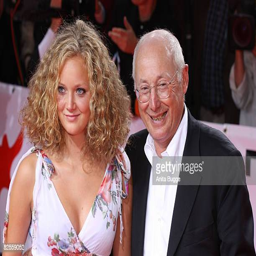
actor and person attend awards